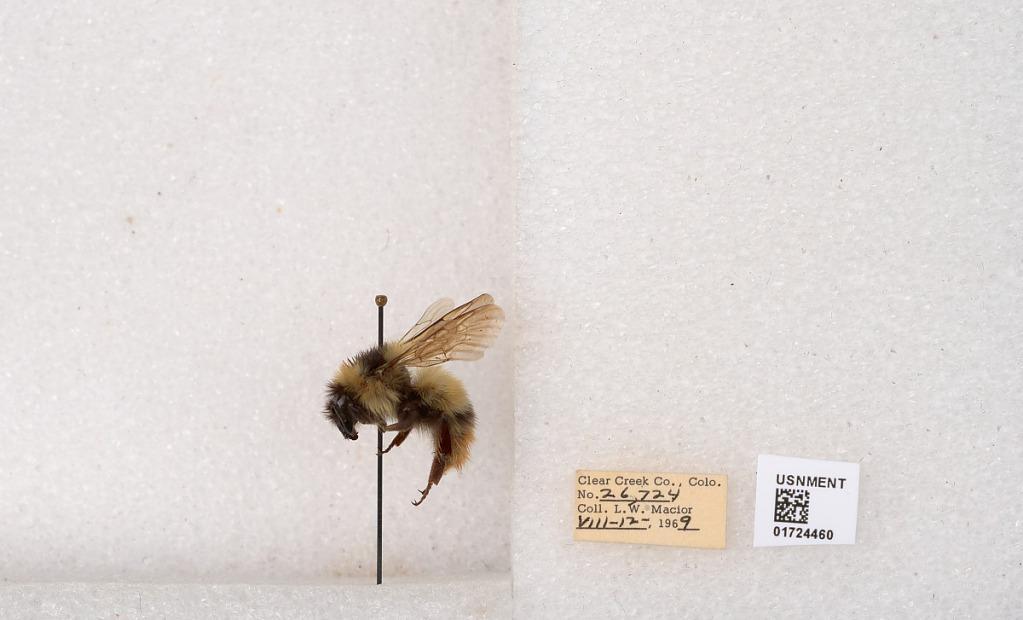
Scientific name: Bombus kirbyellus
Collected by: L. Macior
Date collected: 1969-8-12
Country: United States
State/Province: Colorado
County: Clear Creek
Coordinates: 39.6891, -105.644